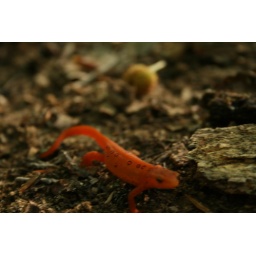
Salamander on the forest floor in Cave Mountain Lake State Park, Virginia